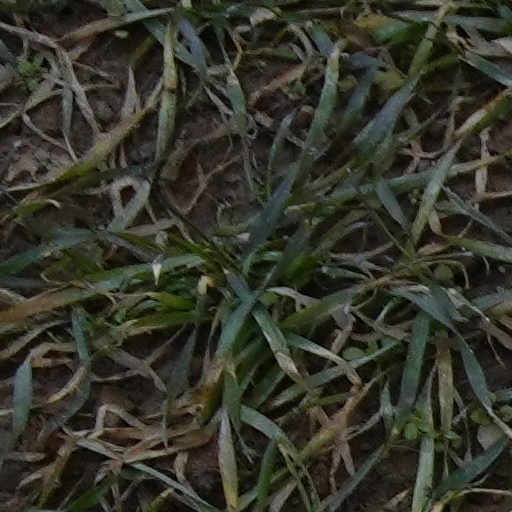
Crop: wheat